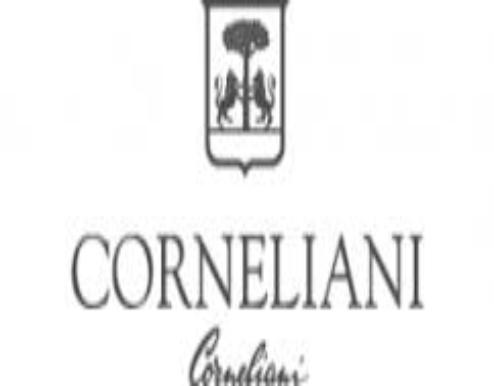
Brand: corneliani
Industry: Clothes